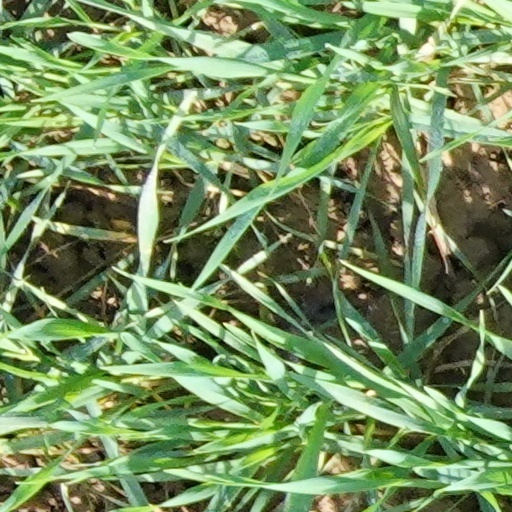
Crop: wheat